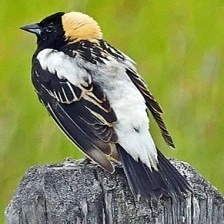
Species: BOBOLINK
Scientific name: DOLICHONYX ORYZIVORUS